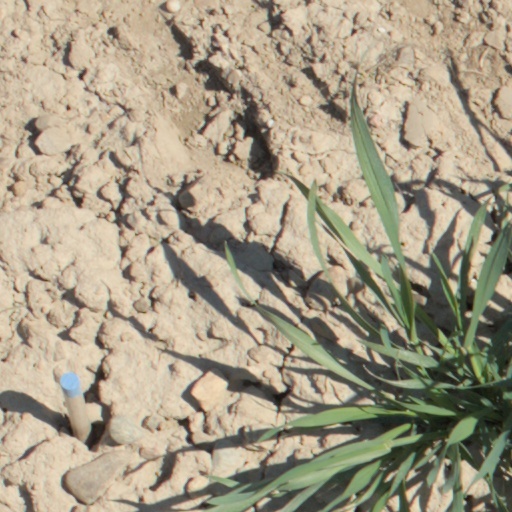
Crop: wheat